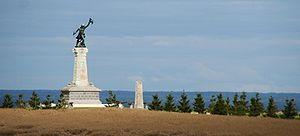
Monument Kellermann
François Étienne Christophe Kellermann, né le 28 mai 1735 à Strasbourg et mort le 13 septembre 1820 à Paris, est un militaire et homme politique français.
Valmy est une commune française, située dans le département de la Marne en région Grand Est. C'est sur le territoire de cette commune qu'a eu lieu la célèbre bataille de Valmy le 20 septembre 1792.